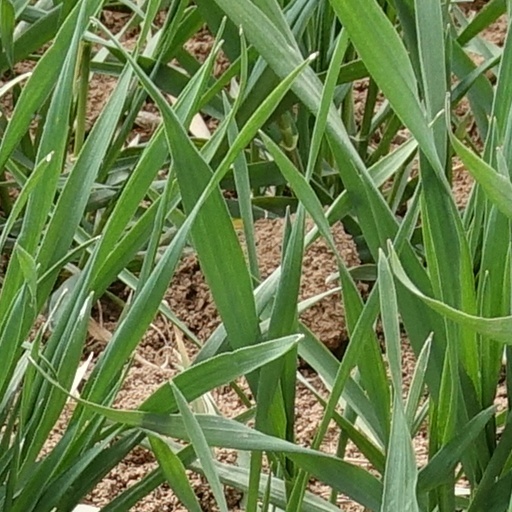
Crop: wheat